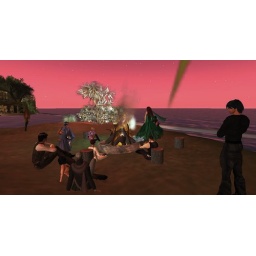
against the purple sea and pink sky